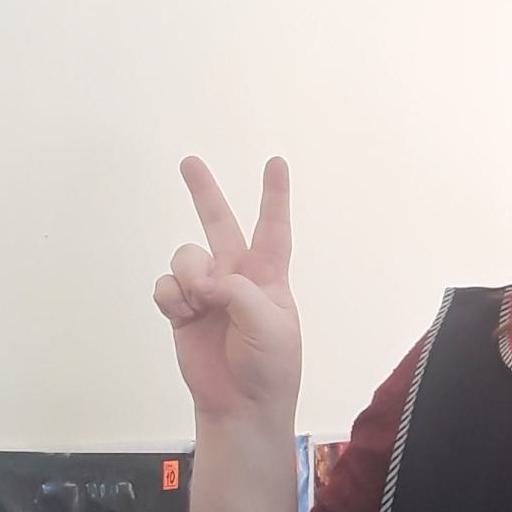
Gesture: peace